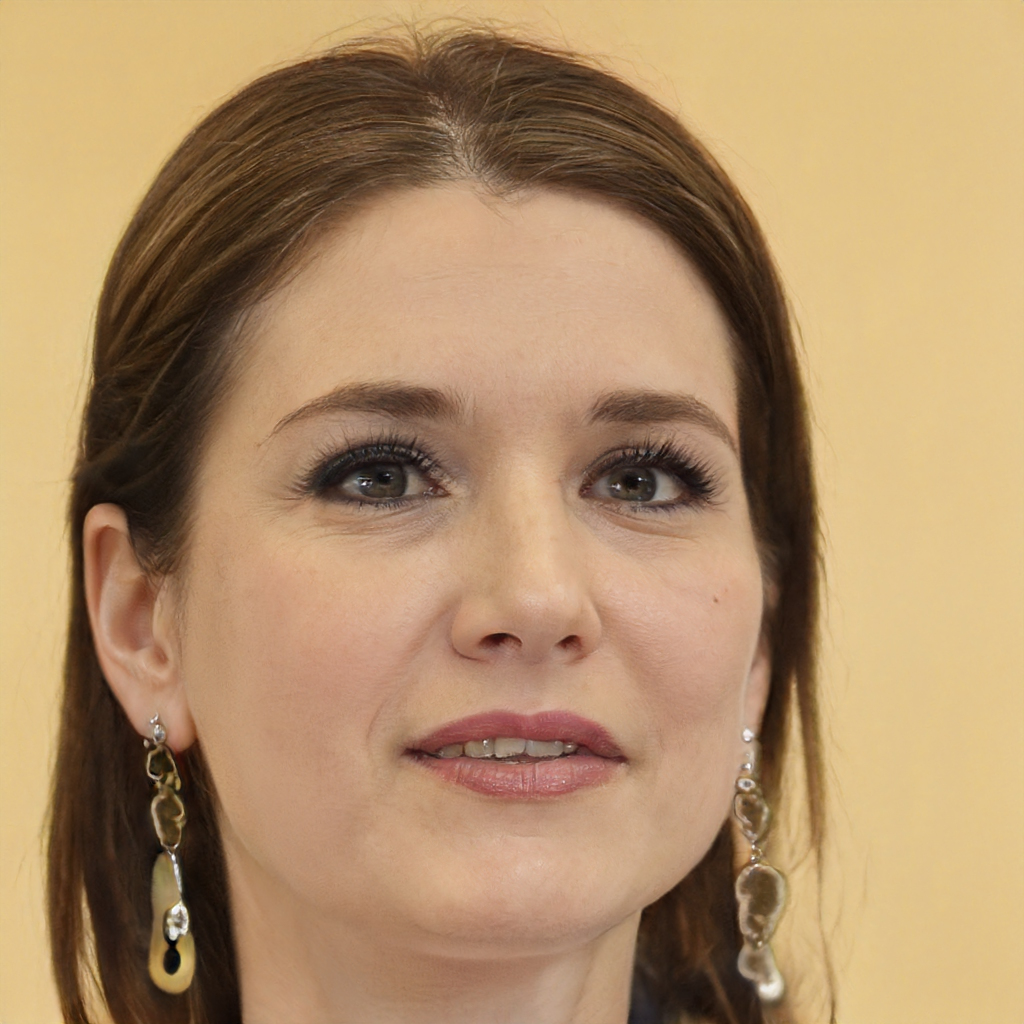
Label: Colored